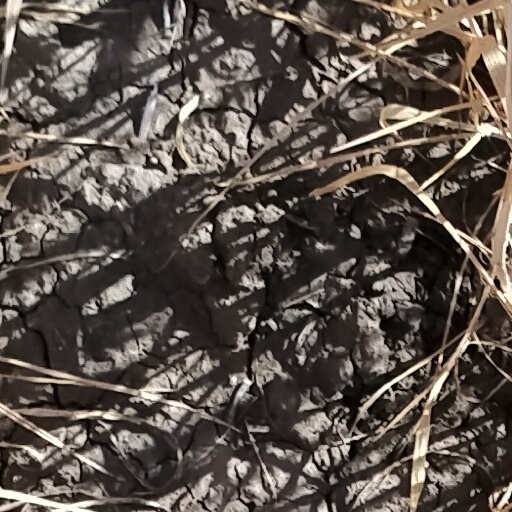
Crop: wheat